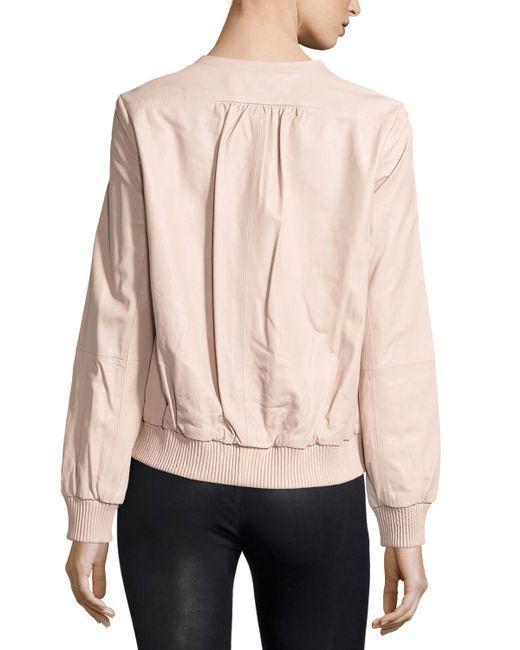
Langärmeliges rosa Unisex-Hemd ohne Kragen